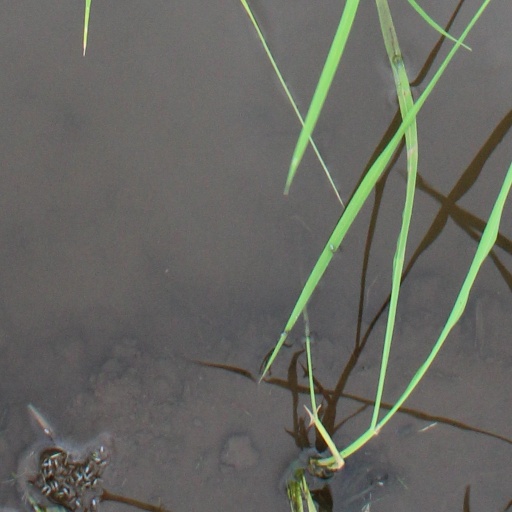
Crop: rice